Roger C. Kormendi

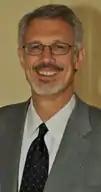
Roger C. Kormendi

Roger Charles Kormendi was born on July 24, 1949, in New York. He was the only child of his late parents, Andre and Irene Kormendi. He graduated in 1967 from W.T. Woodson High School in Falls Church, Virginia, and in 1971 from the University of Virginia with High Honors in Economics. He earned a Ph.D. in economics in 1977 from the University of California, Los Angeles, where he was a Chancellor's Intern Fellow.